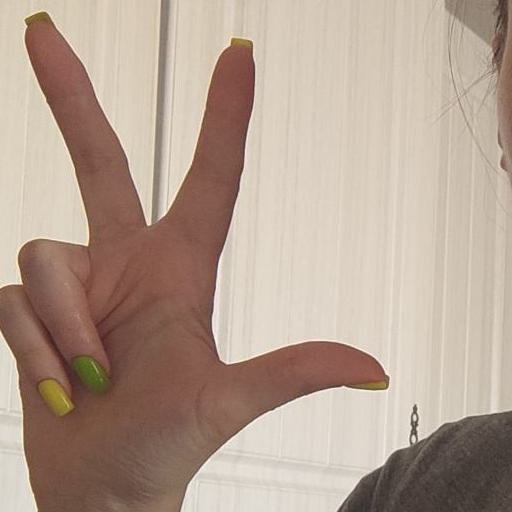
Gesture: three2